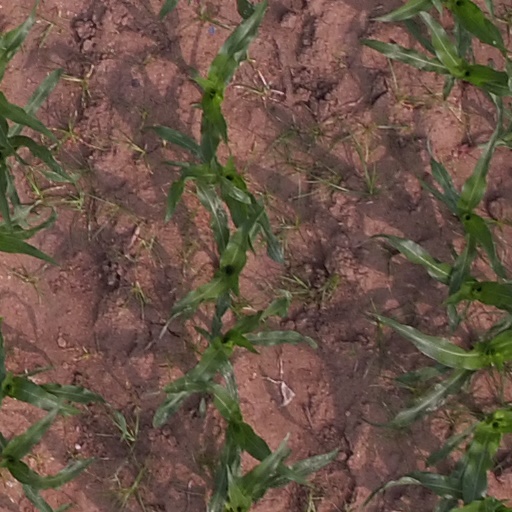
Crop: maize; corn